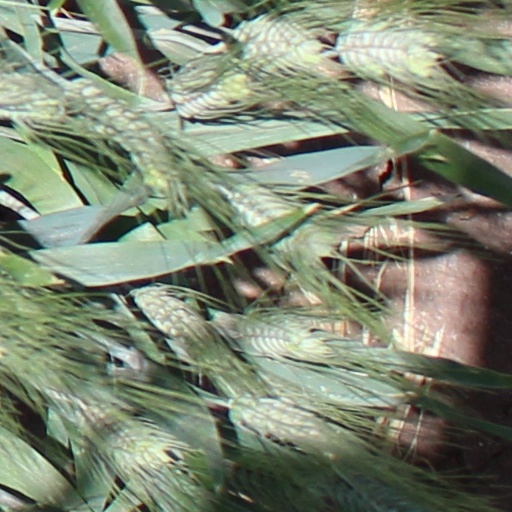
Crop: wheat